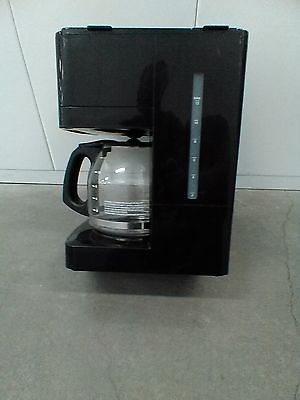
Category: coffee maker